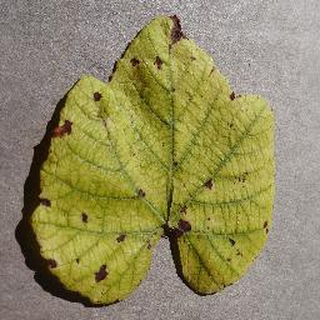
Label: grape_leaf_blight